Onofrio Catacchio

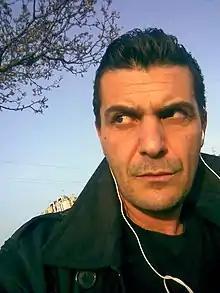
Onofrio Catacchio

Onofrio Catacchio was born in Bari in 1964; he currently lives and works in Bologna.